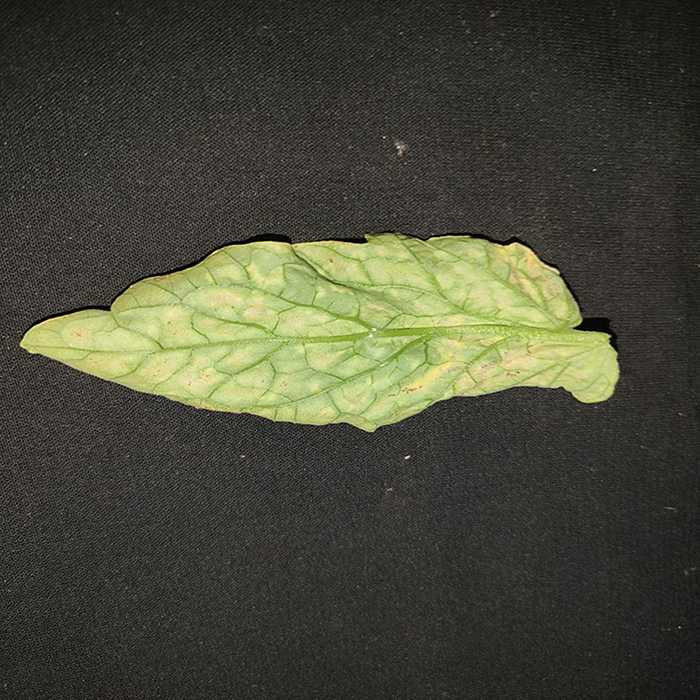
Plant: Tomato
Label: Tomato spotted wilt